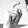
ASL letter: X